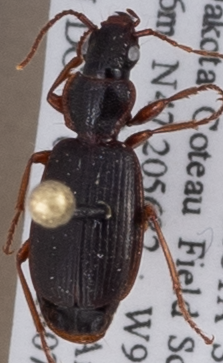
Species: Cymindis cribricollis
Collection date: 2018-07-24
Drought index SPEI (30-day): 0.1
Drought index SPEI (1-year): -0.24
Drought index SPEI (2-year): -0.39